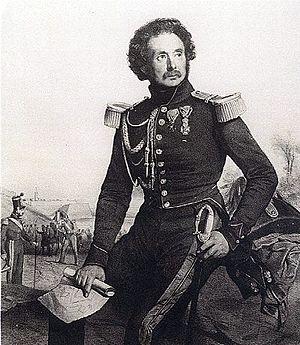
Remi De Puydt au Guatemala, avant 1830.
Remi De Puydt est un ingénieur, homme politique et militaire belge né à Poperinge le 3 août 1789 et décédé à Schaerbeek le 20 septembre 1844.